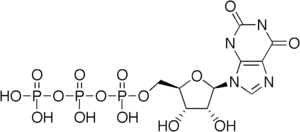
La xanthosine triphosphate est un nucléotide synthétique, qui n'est pas produit par les cellules vivantes et n'a pas de fonction biologique connue.